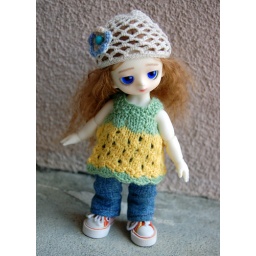
Knitted top in green and yellow and crocheted hat. Makes a fun little spring outfit :-)